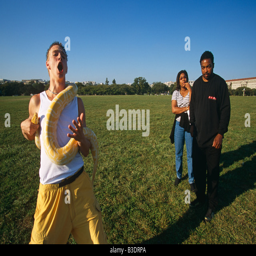
young man posing with a python